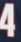
Number: 4